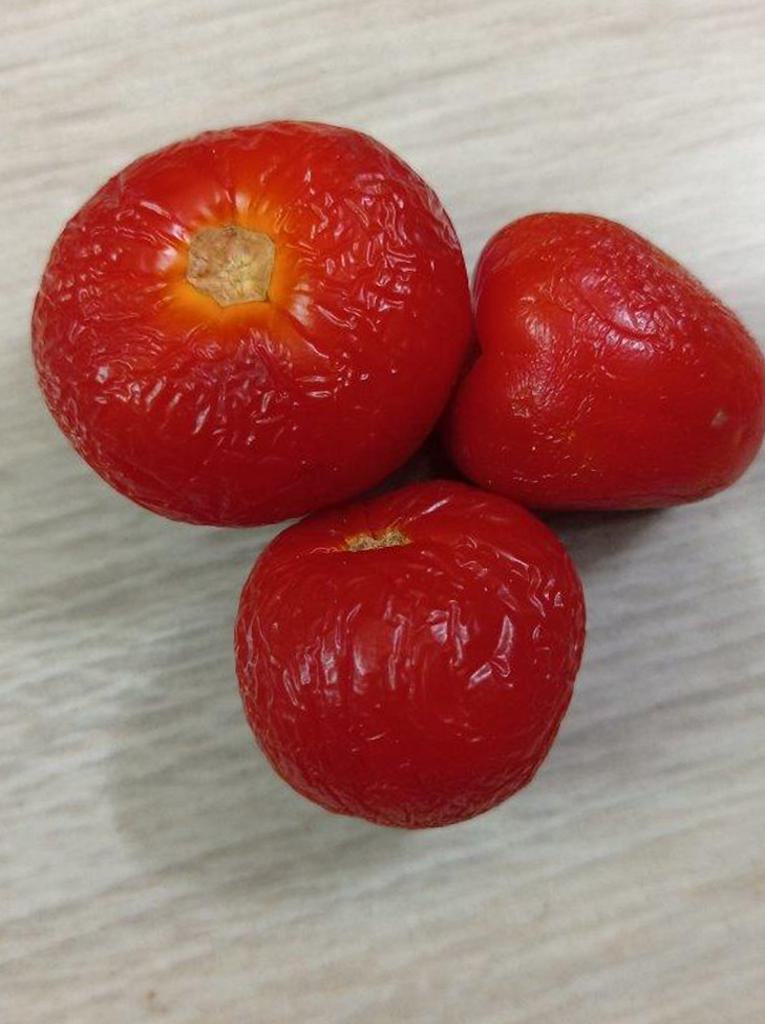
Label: Rotten